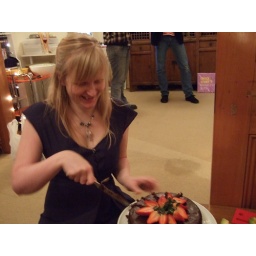
Our wedding 2007Chocolate and raspberry vegan cake by Comtessa = heaven on a plate